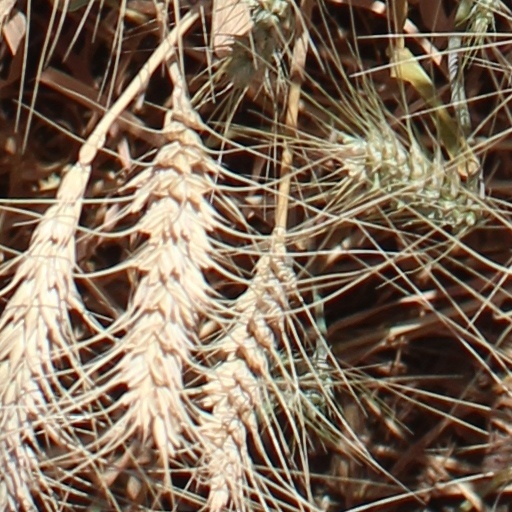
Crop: wheat